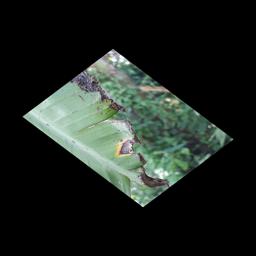
Label: POTASSIUM DEFICIENCY